Split Decisions

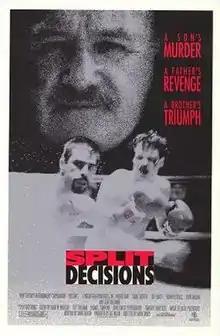
Theatrical release poster

Split Decisions is a 1988 American crime drama sports film directed by David Drury and starring Craig Sheffer, Jeff Fahey and Gene Hackman.